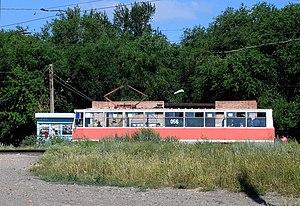
Le tramway de Novotroïtsk est le réseau de tramways de la ville de Novotroïtsk, en Russie. Le réseau est composé de cinq lignes. Il a été officiellement mis en service le 5 novembre 1956.